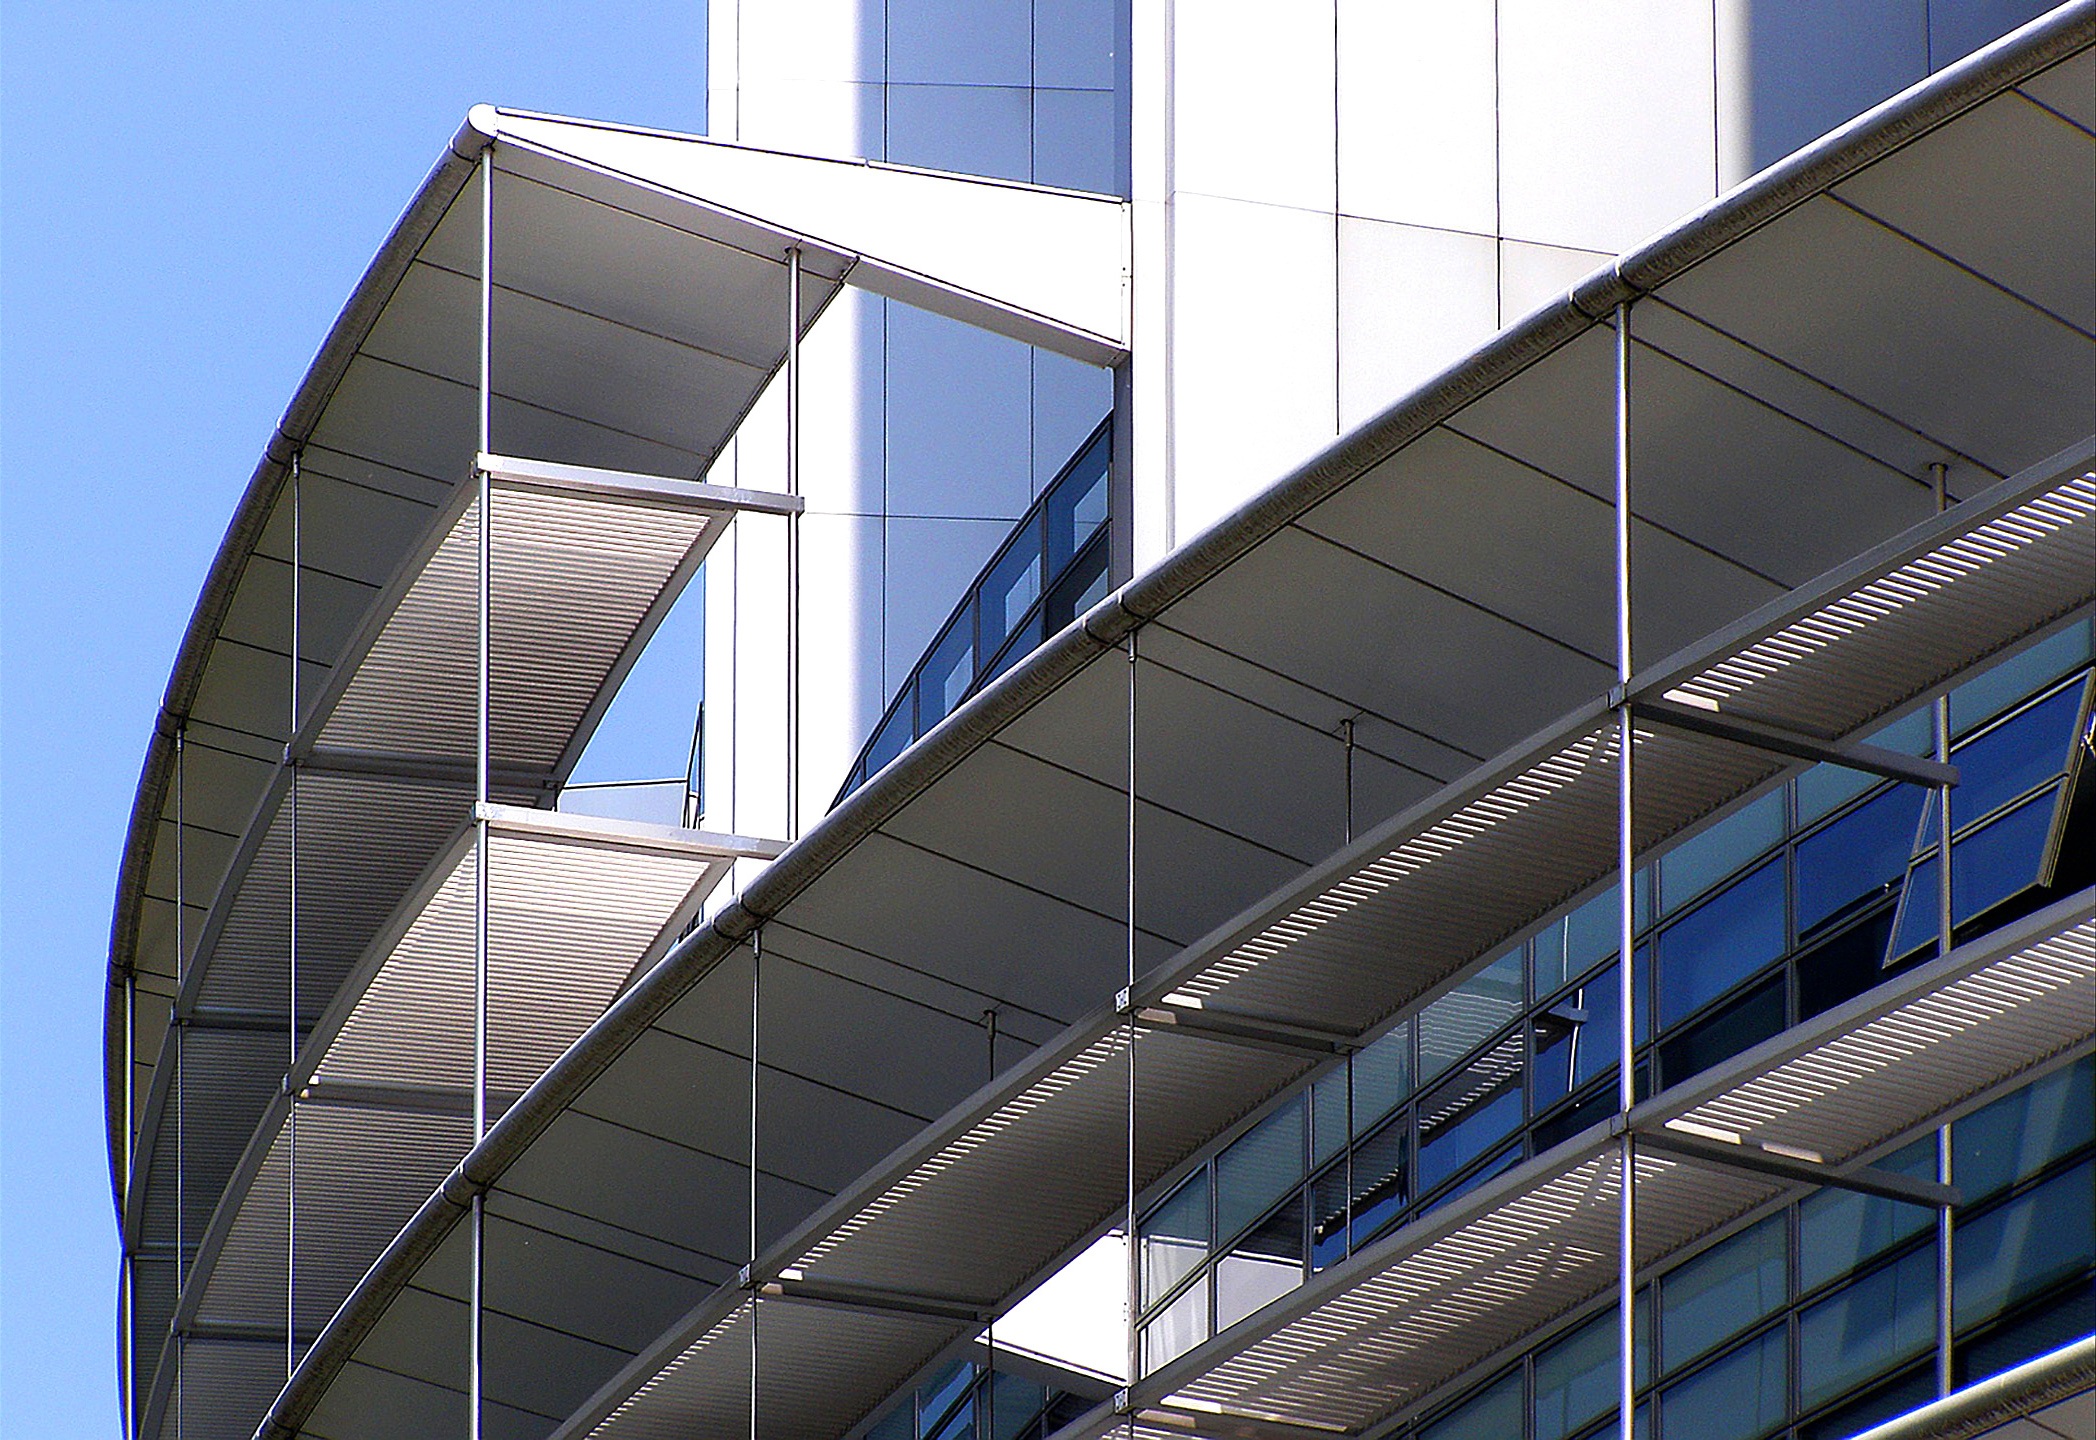
architecture, structure, skyscraper, europe, construction, metal, facade, blue, professional, stadium, tower block, parliament, strasbourg, eu, government, headquarters, strive, lamellar, aluminium, daylighting, urban planning